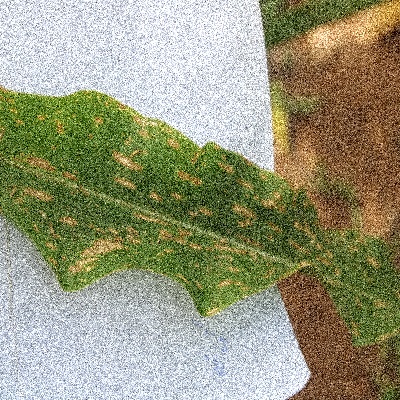
Label: Corn_(Maize)___Leaf_Spot